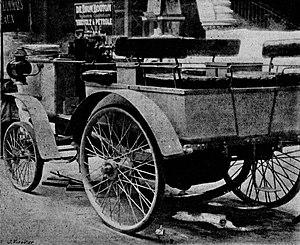
La voiture n°3 de Dion-Bouton du comte de Chasseloup-Laubat (dog-cart à vapeur 4 places) au départ de Paris-Bordeaux-Paris 1895 (arrêtée à Tours) - La Science Française, juin 1895, p.330
La course Paris-Bordeaux-Paris du 11 juin 1895 est considérée comme la véritable première grande course automobile de l'histoire, bien qu'un mois plus tôt, le 18 mai en Italie, cinq concurrents prennent le départ de la course de Turin à Asti, un aller-retour de 93 kilomètres, et qu'en 1894, un concours automobile de Paris à Rouen, ait eu lieu mais n'était pas une course. Elle est aussi considérée rétrospectivement comme étant le premier Grand Prix automobile de l'A.C.F..